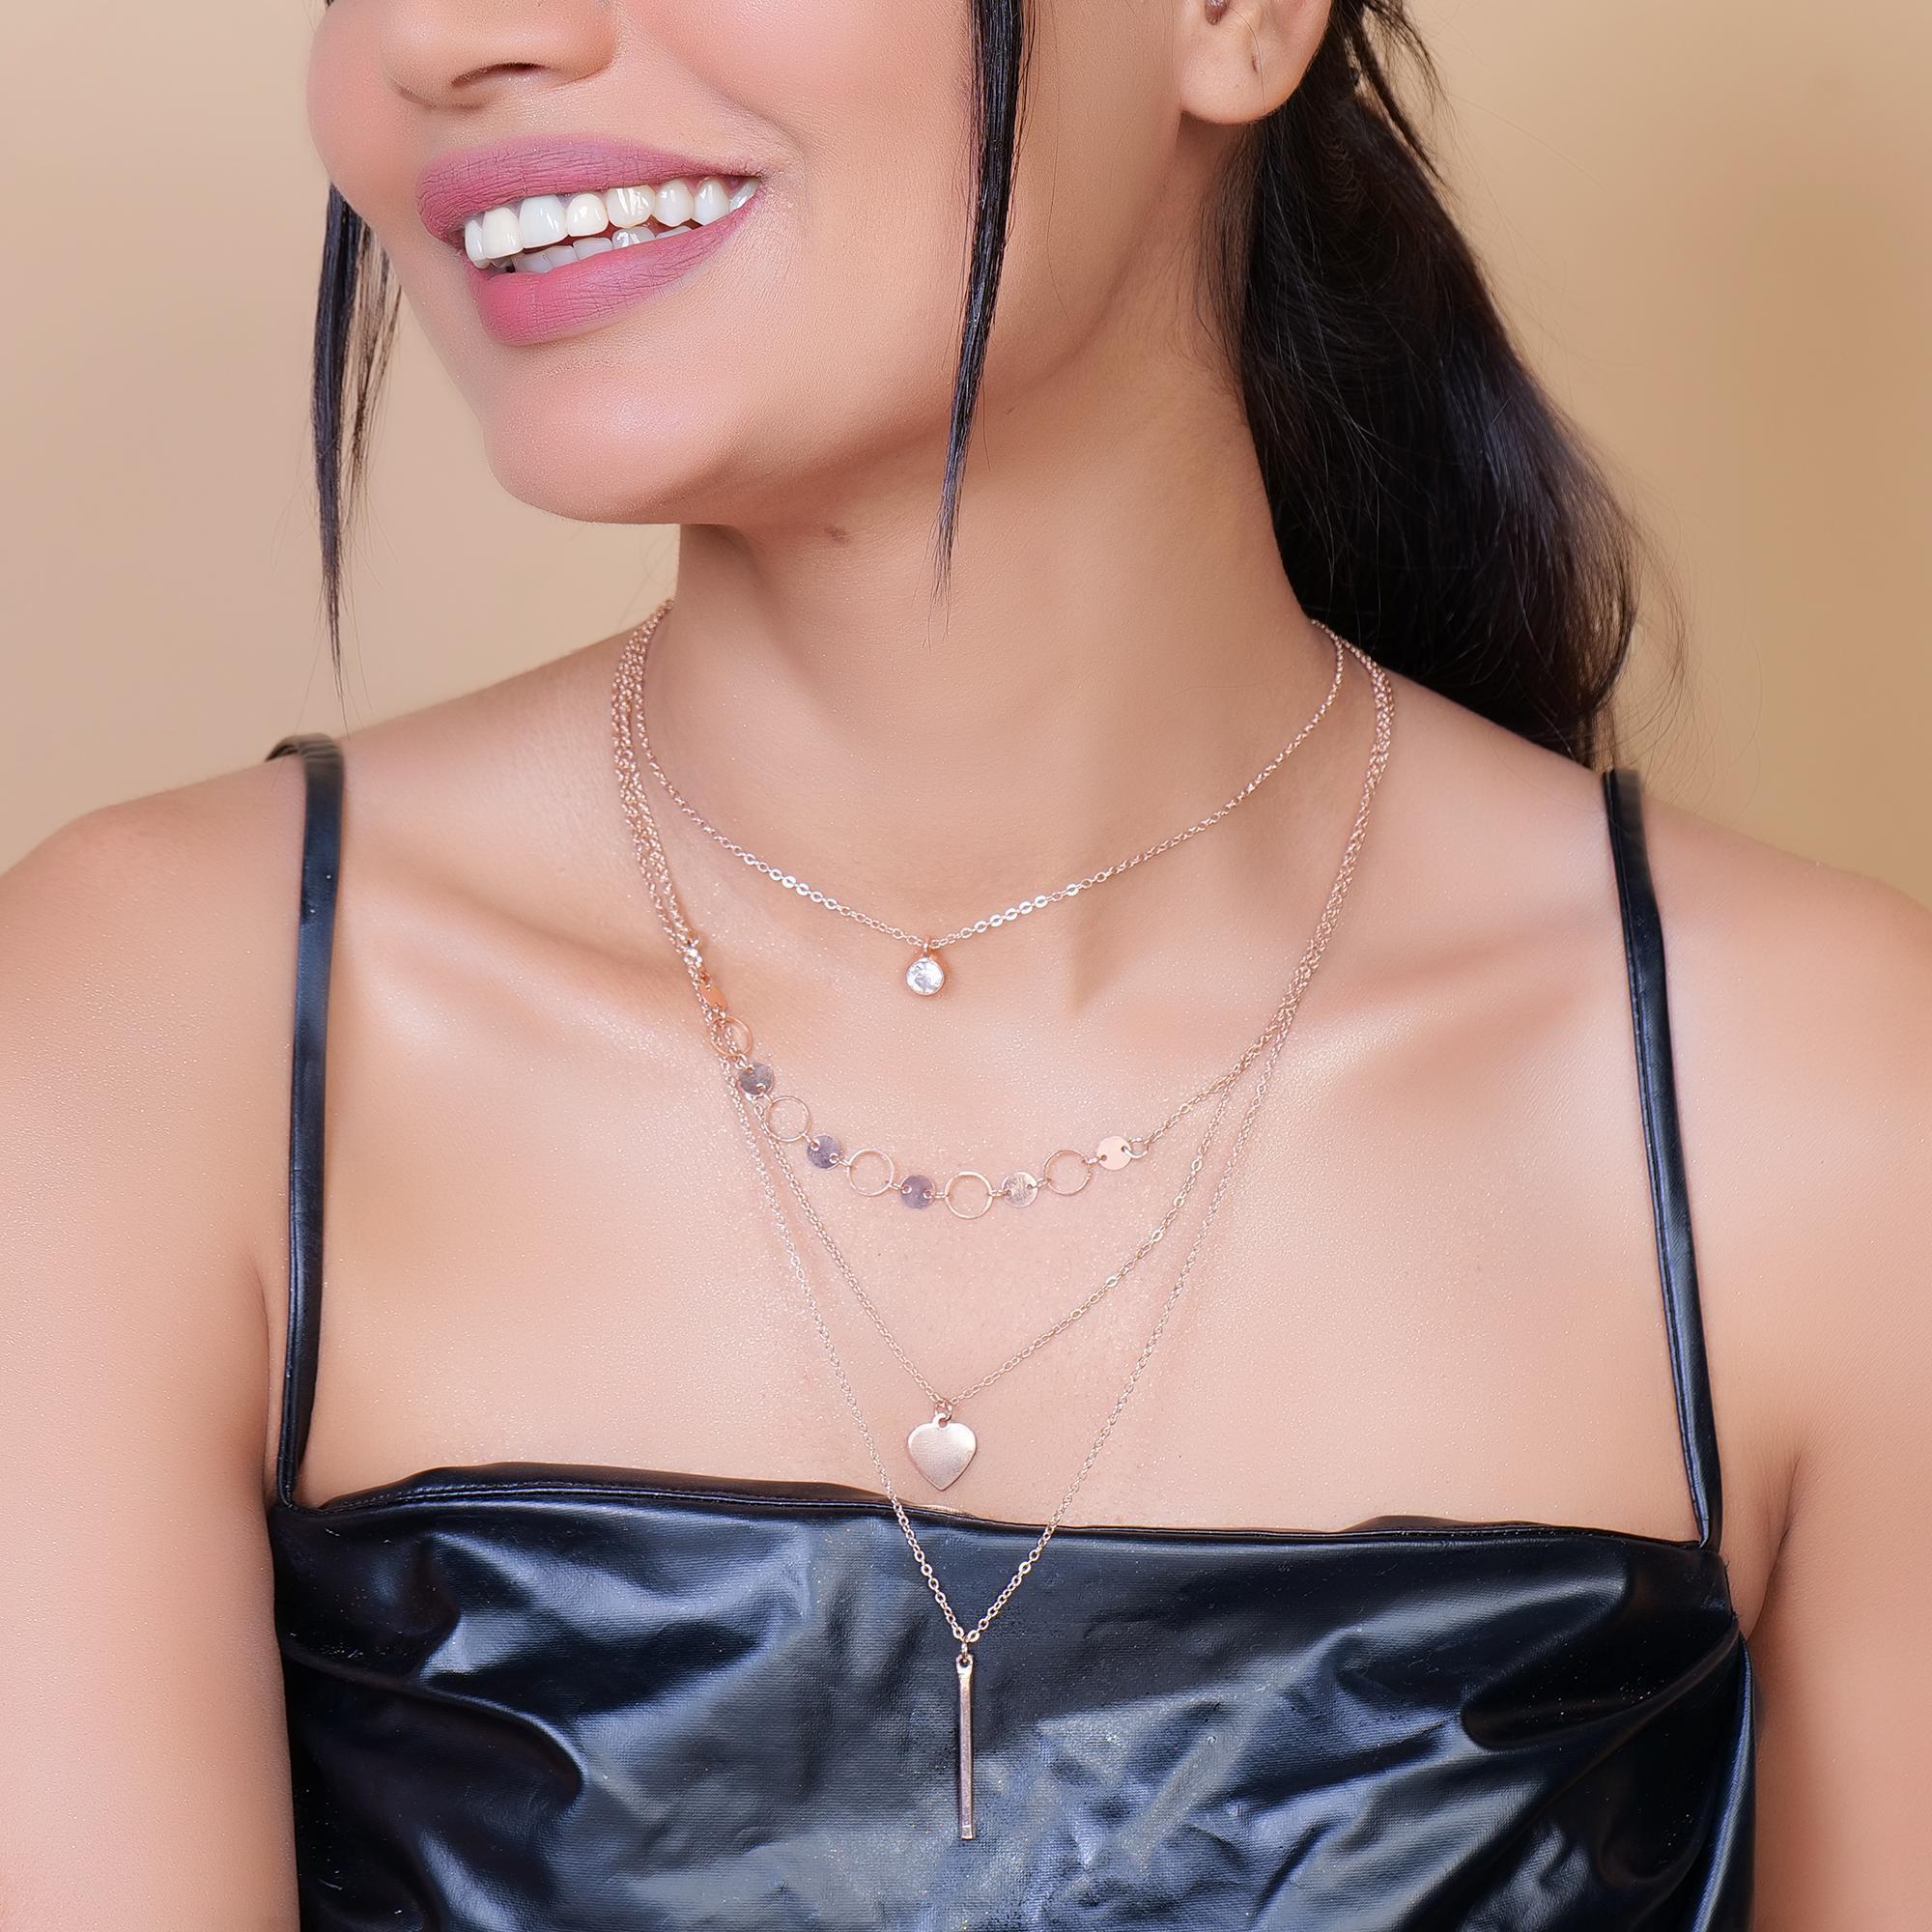
JIYANSHI FASHION : Multi Layer/Single Layer Crystal Chain Pendant Necklace for Women and Girls
Type: Necklaces & Pendants
Brand: JIYANSHI FASHION
Price: Rs. 399
 Enhance your style with our Crystal Chain Pendant Necklace, a perfect blend of elegance and sophistication. Latest stylish design western gold Single/Multi layered chain pendant necklace for women. This party / casual wear multilayer necklace set is made of quality material which looks stylish and goes perfect with any attire. This jewelry is perfectly suited for wedding or casual party wear. Ideal valentine, birthday, anniversary gift for someone you love.
Features: COLOR : ROSE,IDEAL: WOMEN::GIRLS,HIGH QUALITY